Keweenaw National Historical Park

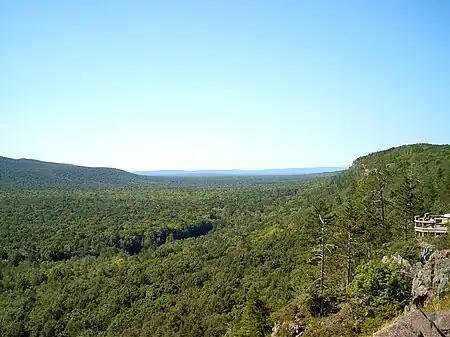
Porcupine Mountains vista

Porcupine Mountains Wilderness State Park is located west of Ontonagon, Michigan on Michigan State Route 107. The park totals and offers day-hiking, backpacking, camping, canoeing, biking and winter sports. There are also numerous historical copper mining sites within the park, as well as stands of virgin timber.